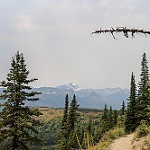
Label: glacier